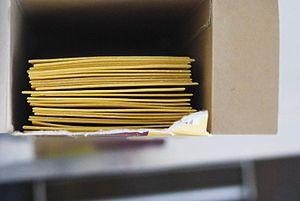
Crouzets en forme de lasagne
Un crouzet est une pâte alimentaire élaborée dans les Alpes provençales, avec des variantes hors de cette région.